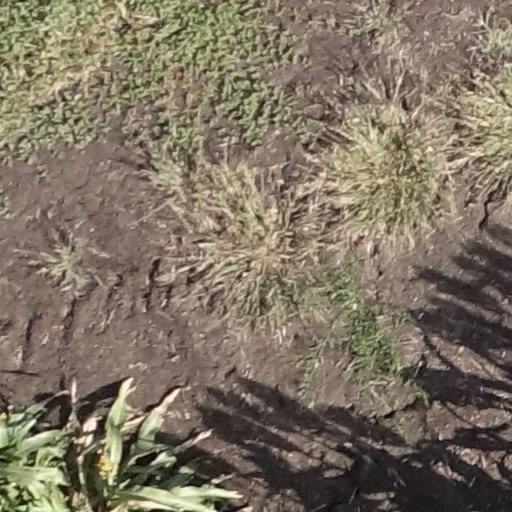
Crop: sorghum